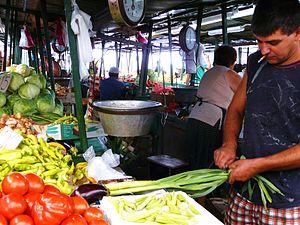
Skopje est la capitale et la plus grande ville de la Macédoine du Nord. Elle compte aujourd'hui un peu plus de 500 000 habitants, soit le tiers de la population totale du pays, dont une forte minorité d'Albanais et des communautés turque et rom. Seule métropole nord-macédonienne, elle concentre la majeure partie des fonctions administratives, économiques et culturelles du pays. Elle est située sur un important carrefour routier des Balkans, entre l'Égée et le Danube, et l'Adriatique et la mer Noire, et vit principalement de l'industrie métallurgique, agroalimentaire et textile.